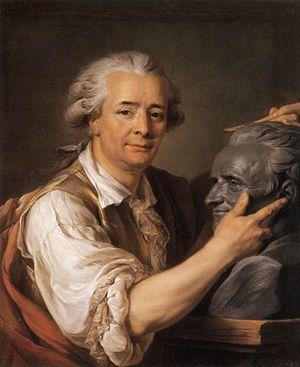
La rue Pajou est une voie située dans le quartier de la Muette du 16ᵉ arrondissement de Paris.